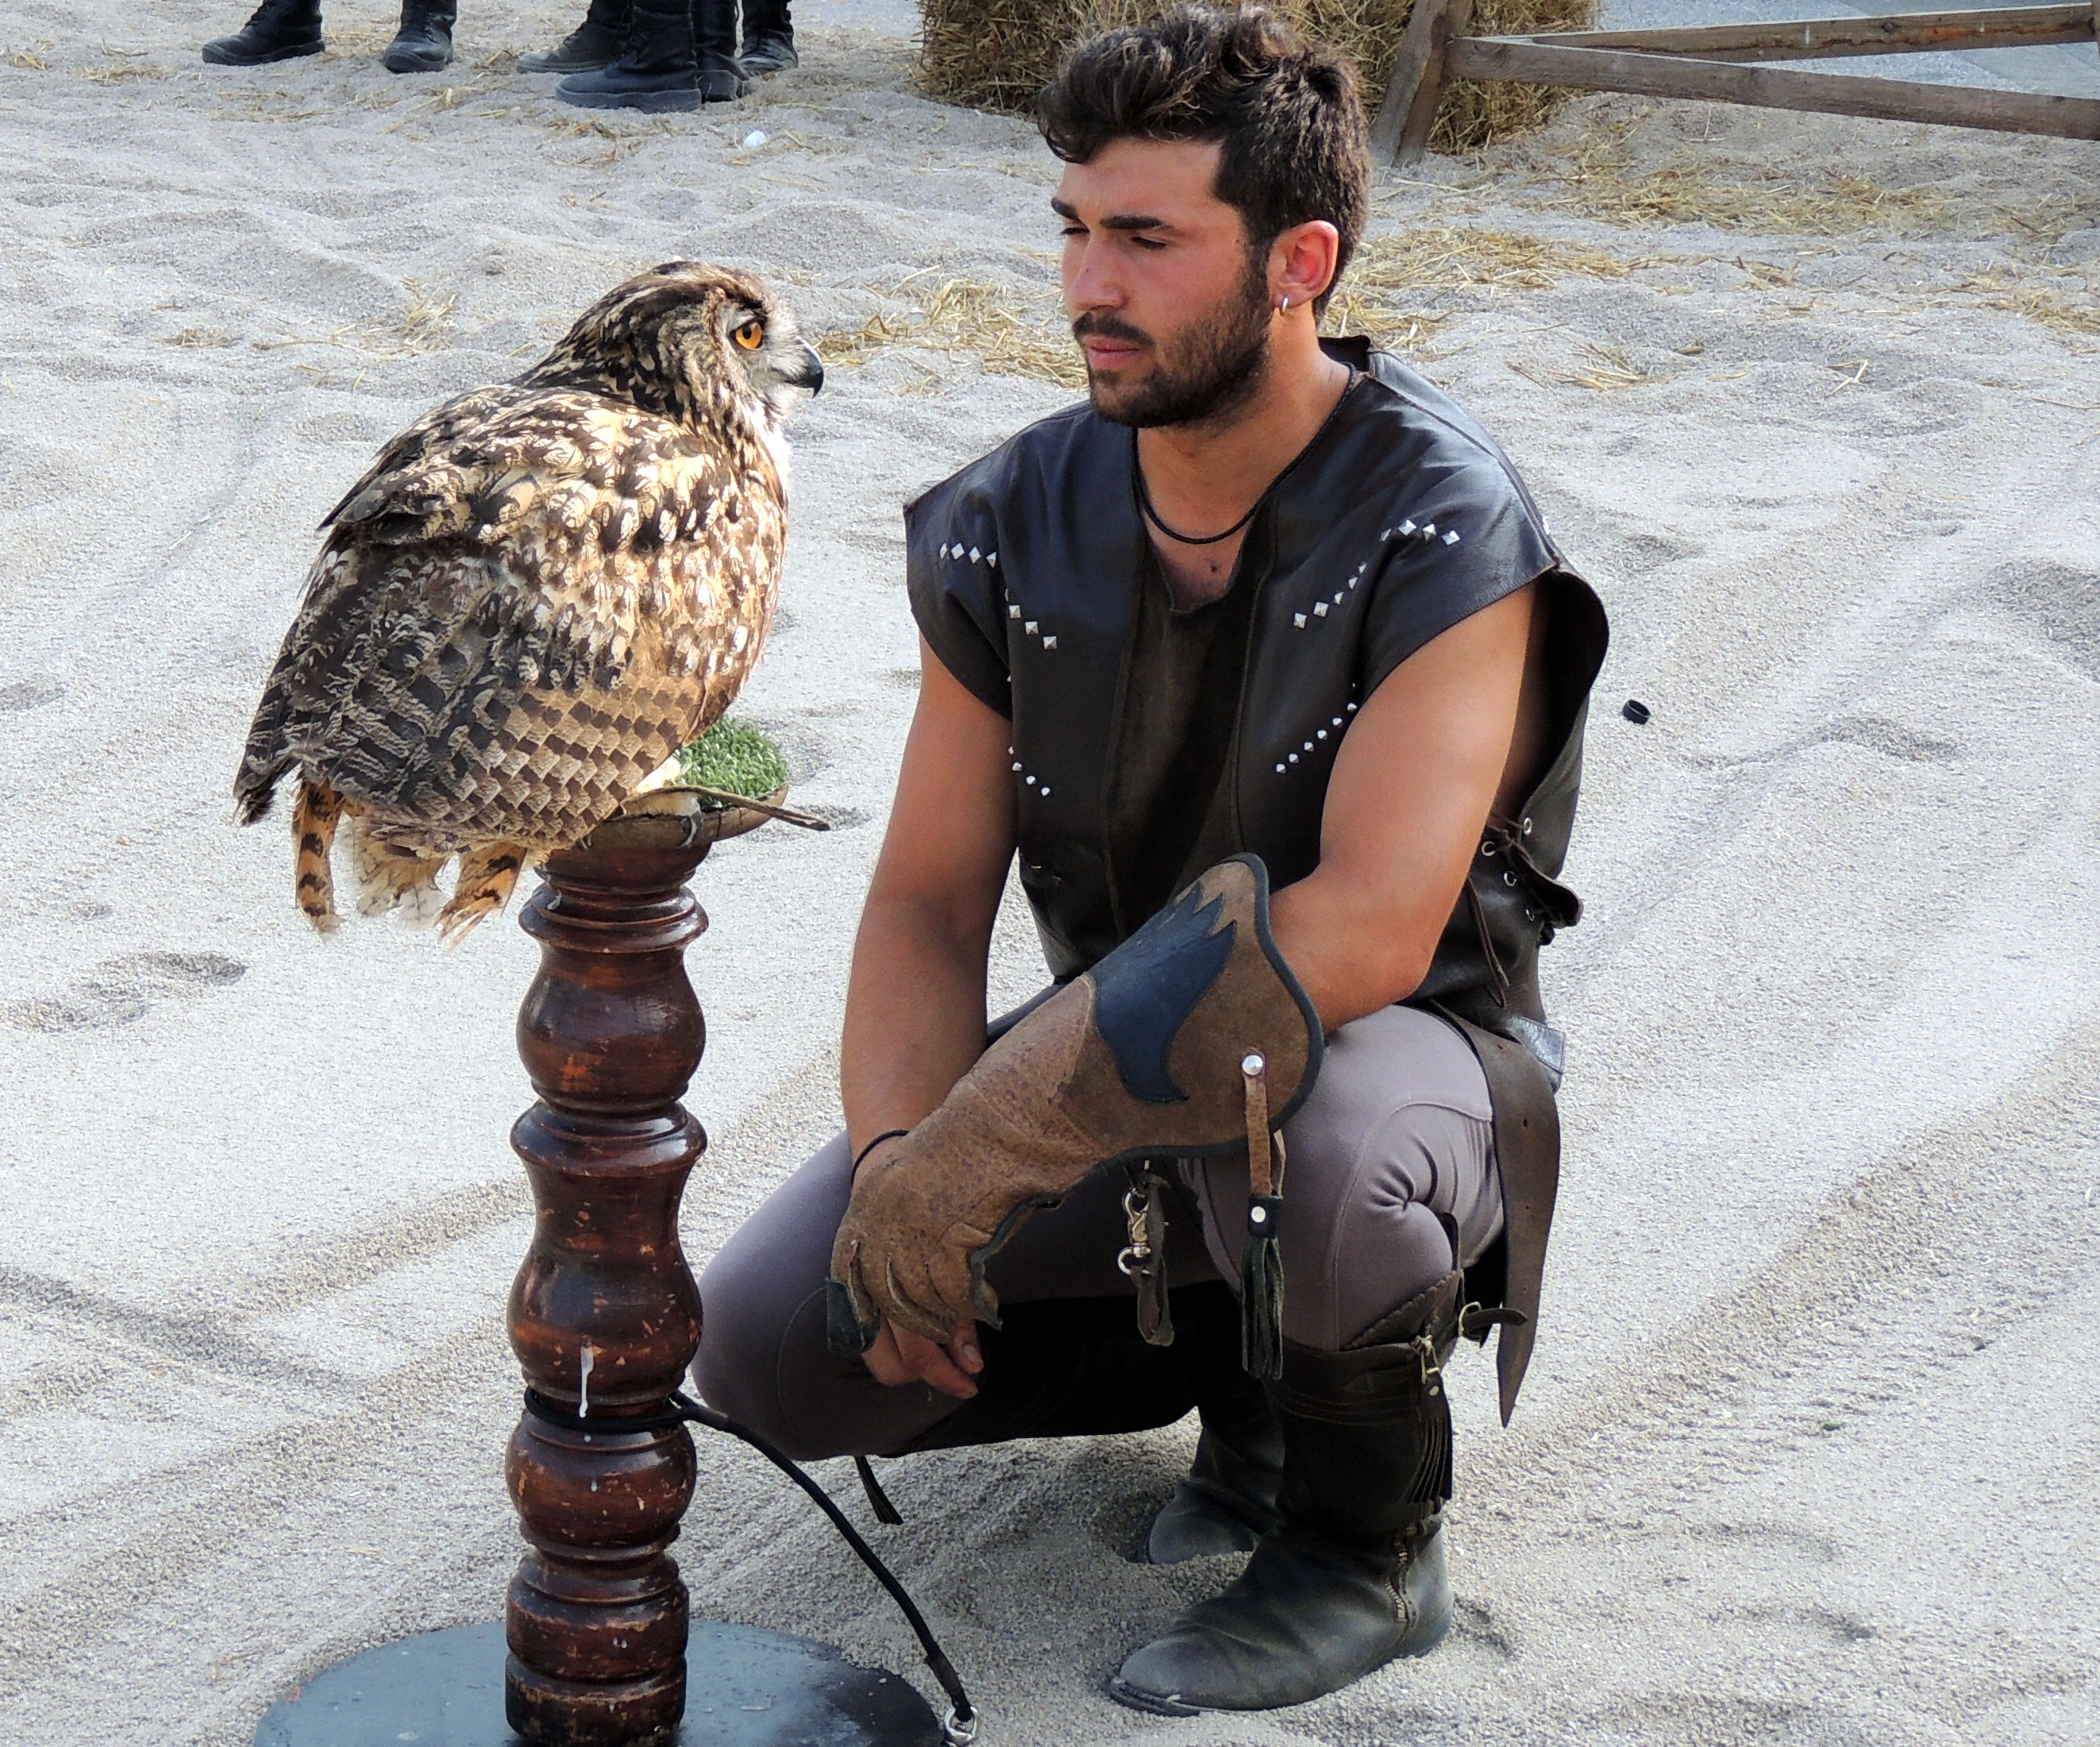
bird, beak, fun